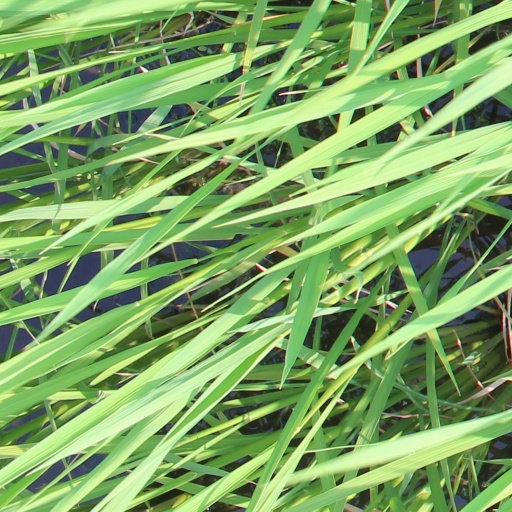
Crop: rice